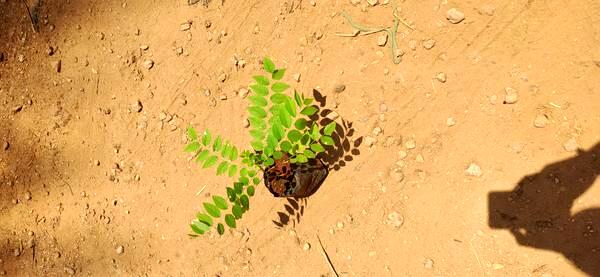
Plant: Amla